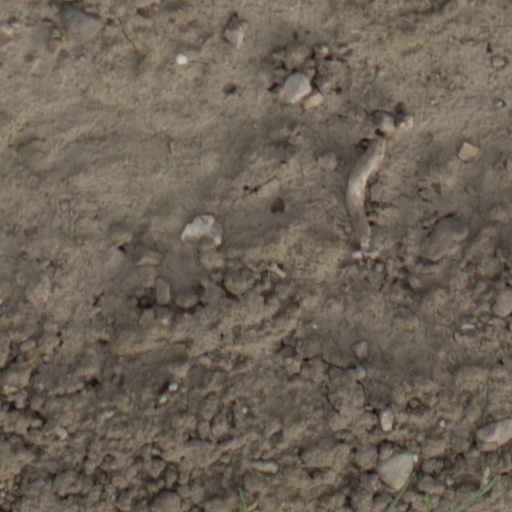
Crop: wheat